Mount Wilbye

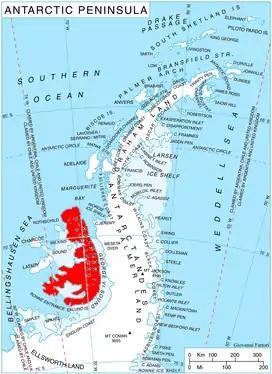
Location of Alexander Island in the Antarctic Peninsula region

Mount Wilbye is the highest peak (about ) of the Lassus Mountains in the north part of Alexander Island, Antarctica. It is situated 10.24 km north by west of Mount Devol. The mountain was first mapped from air photos taken by the Ronne Antarctic Research Expedition in 1947–48, by Searle of the Falkland Islands Dependencies Survey in 1960. Named by United Kingdom Antarctic Place-Names Committee after John Wilbye (1574–1638), English madrigal composer.